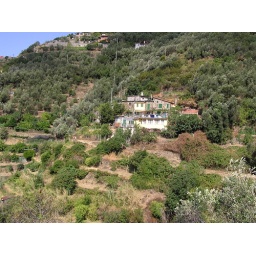
A house on the hill in Cinque Terre